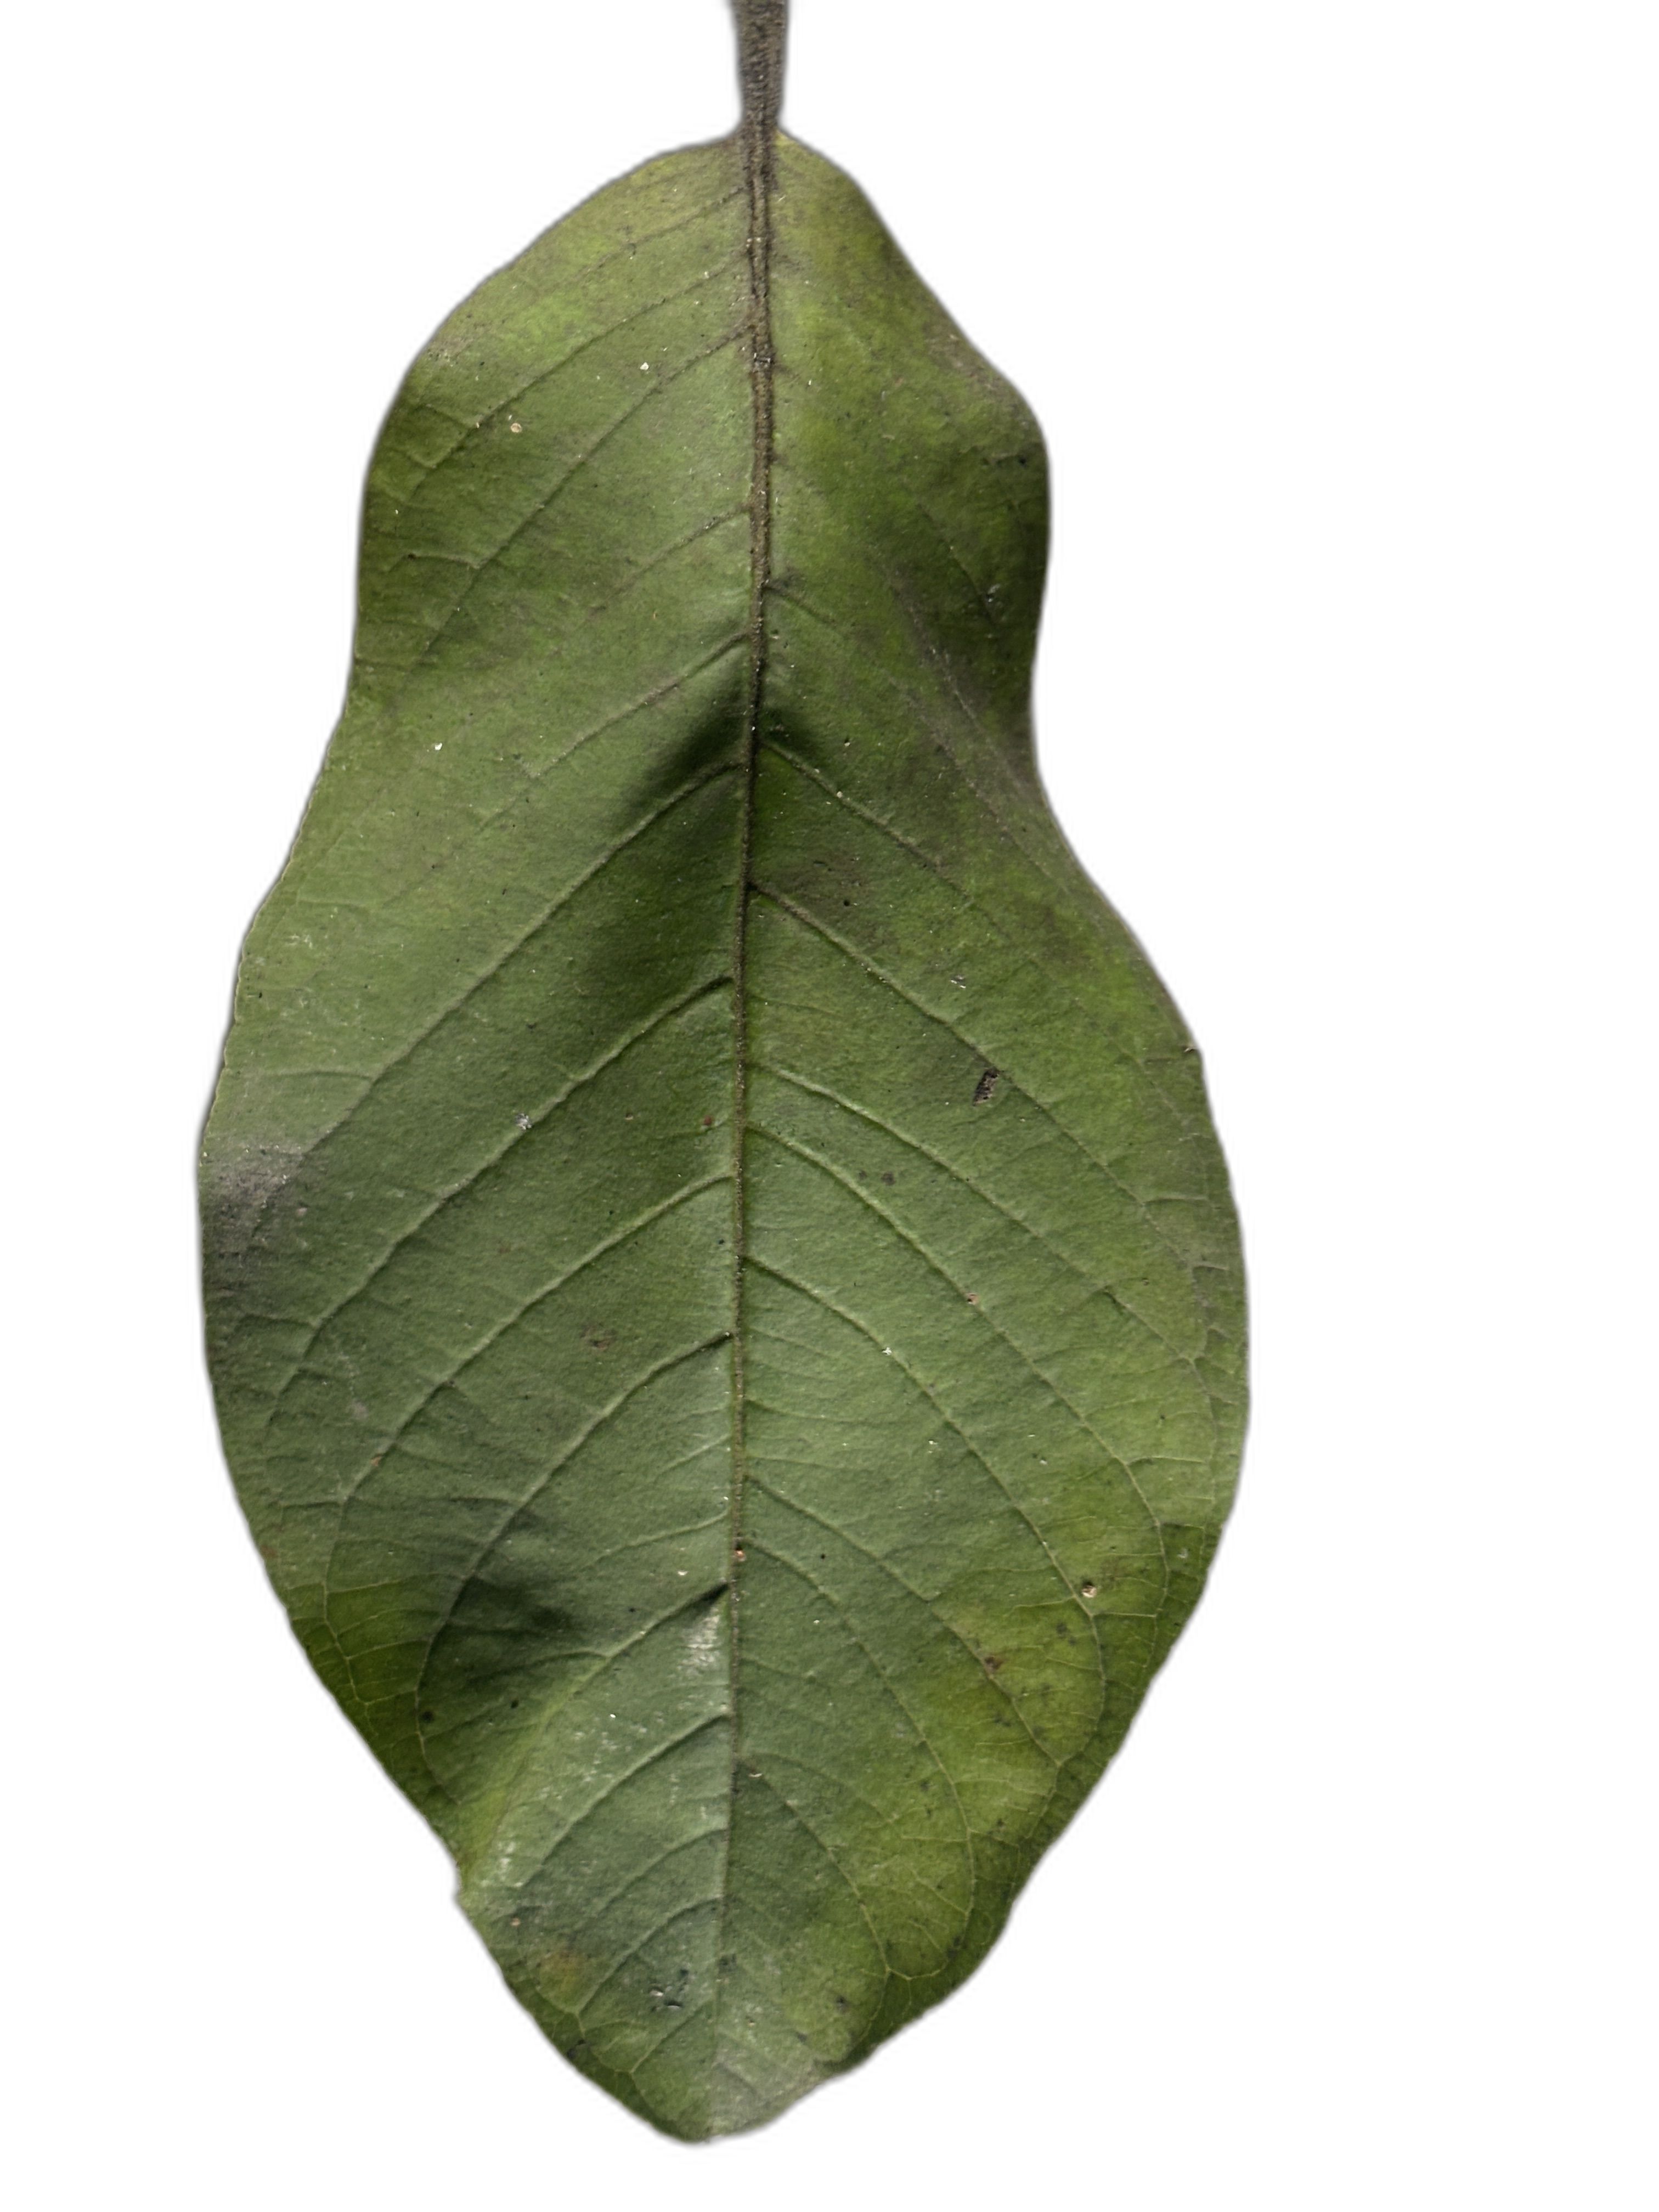
Plant part: leaf
Disease: Healthy